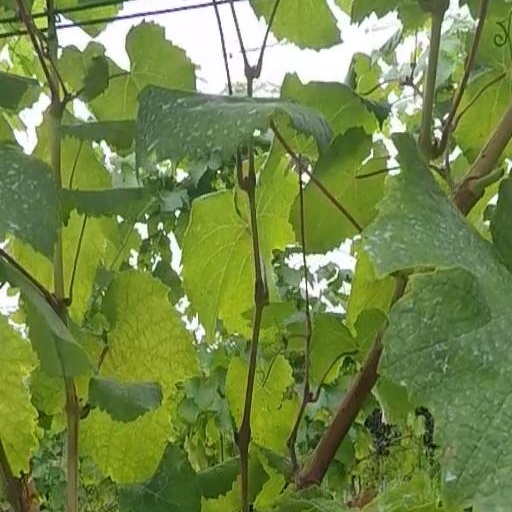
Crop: grape